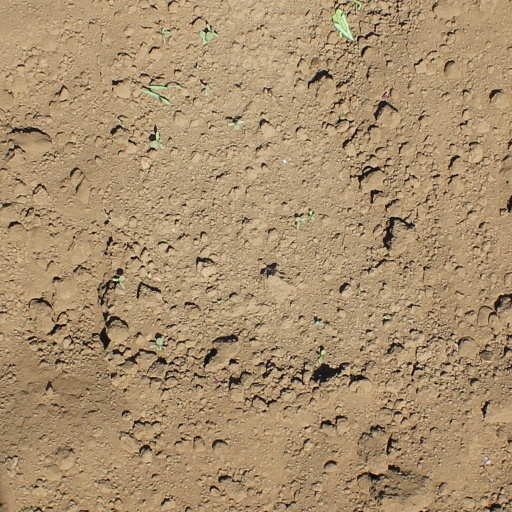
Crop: soybean